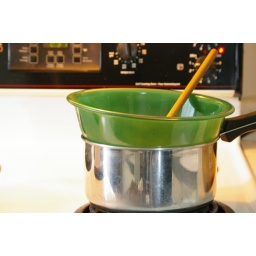
place a glass bowl over boiling to melt chocolate